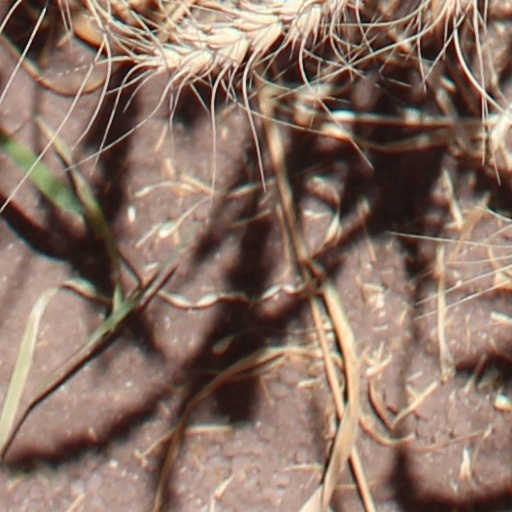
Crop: wheat